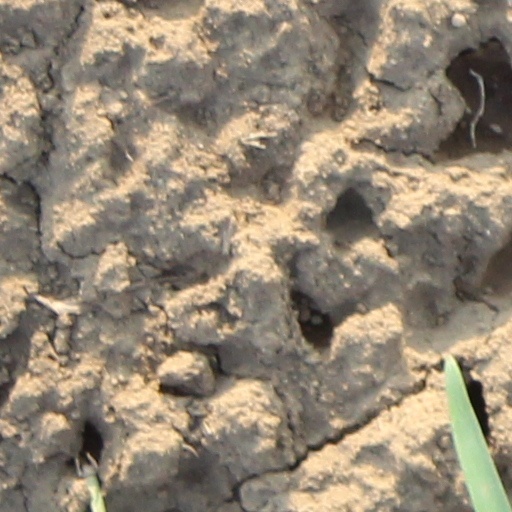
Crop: wheat